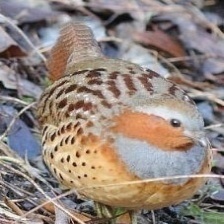
Species: CHINESE BAMBOO PARTRIDGE
Scientific name: BAMBUSICOLA THORACICUS
ImageNet parent category: partridge